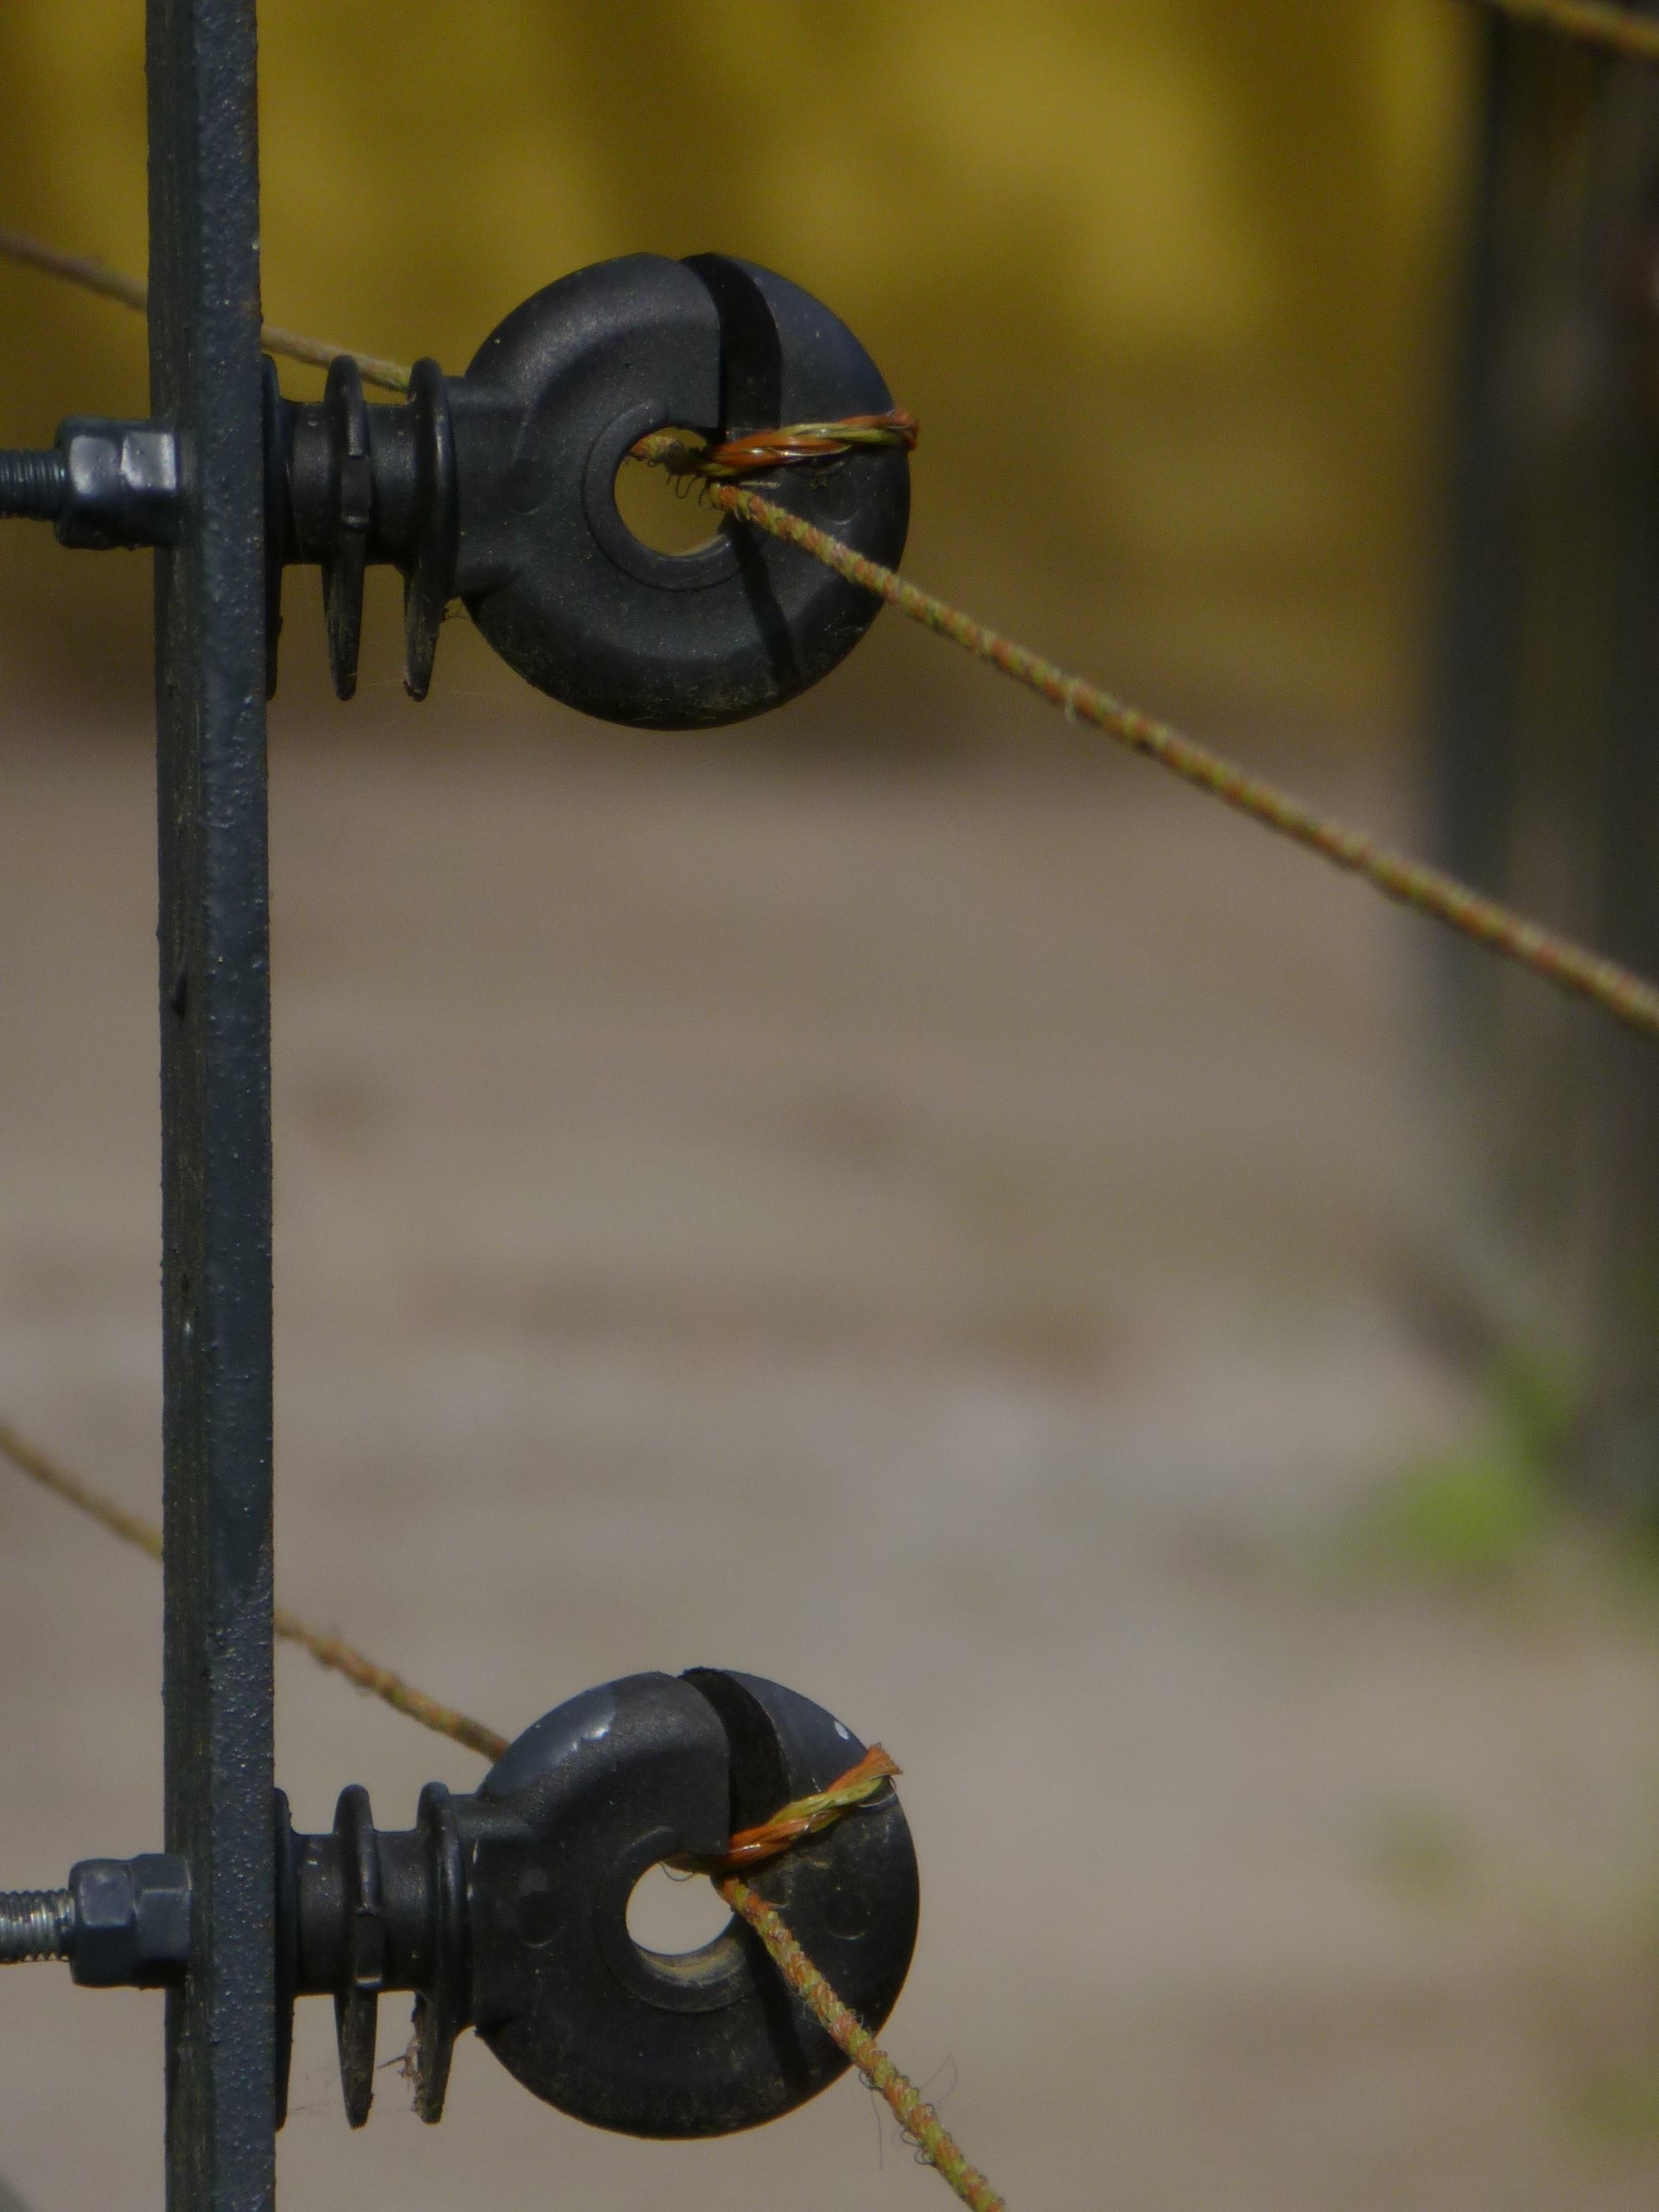
wheel, bicycle, green, vehicle, blue, electricity, sports equipment, close up, current, ring insulators